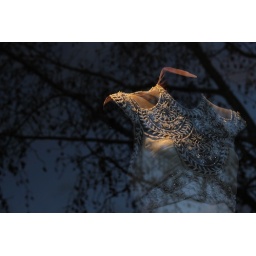
dress and reflection in window